Fistral Beach

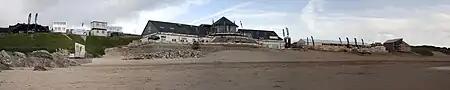
Fistral Beach showing the beach bar setup ready for the 2010 Boardmasters Festival

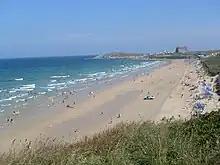
Fistral Beach, Britain's most famous surfing beach

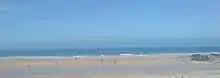
Panoramic view of Fistral Beach

Fistral Beach is in Fistral Bay (meaning "cove of the foul water") on the north coast of Cornwall, England, United Kingdom. It is situated half a mile west of Newquay at .